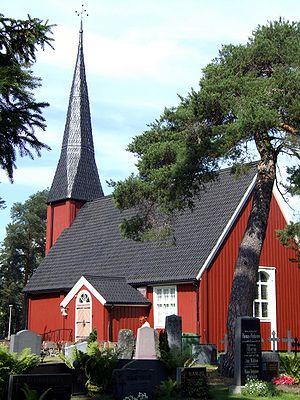
L’ancienne église de Kempele est une église luthérienne située à Kempele en Finlande.
Cet article recense les églises évangéliques-luthériennes de Finlande.
Kempele est une municipalité du nord-ouest de la Finlande, dans la région d'Ostrobotnie du Nord.